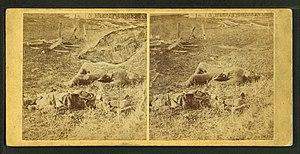
Le 79th New York Regiment ou 79th New York Volunteer Infantry a été créé initialement comme un régiment de la milice en 1859, composé principalement d'immigrants écossais.